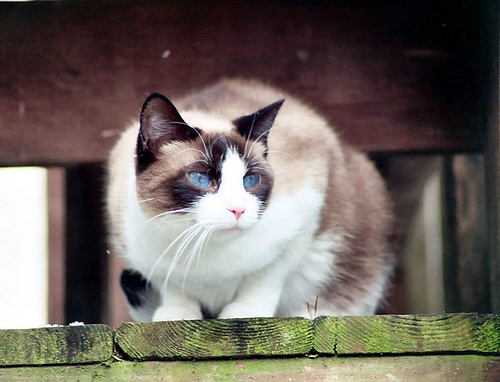
Animal: cat
Breed: Ragdoll